Dip dye

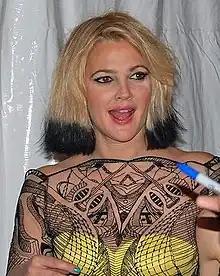
Drew Barrymore with dip dyed hair

Dip dye hair is one of the biggest trends of the decade with hairstyles. Many celebrities have been seen with this idea of color fading in the hair. Celebrities like Lea Michele and Vanessa Hudgens have represented this trend. Dip dye is similar to the ombre and balayage styles that have a color fade in the hair. These are all ways to color hair without using the highlighting or dyeing processes that use foils. They tend to have more natural looking styles than the highlighting processes.